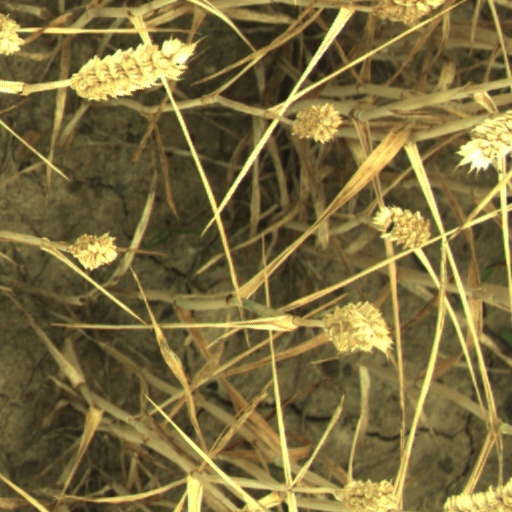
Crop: wheat